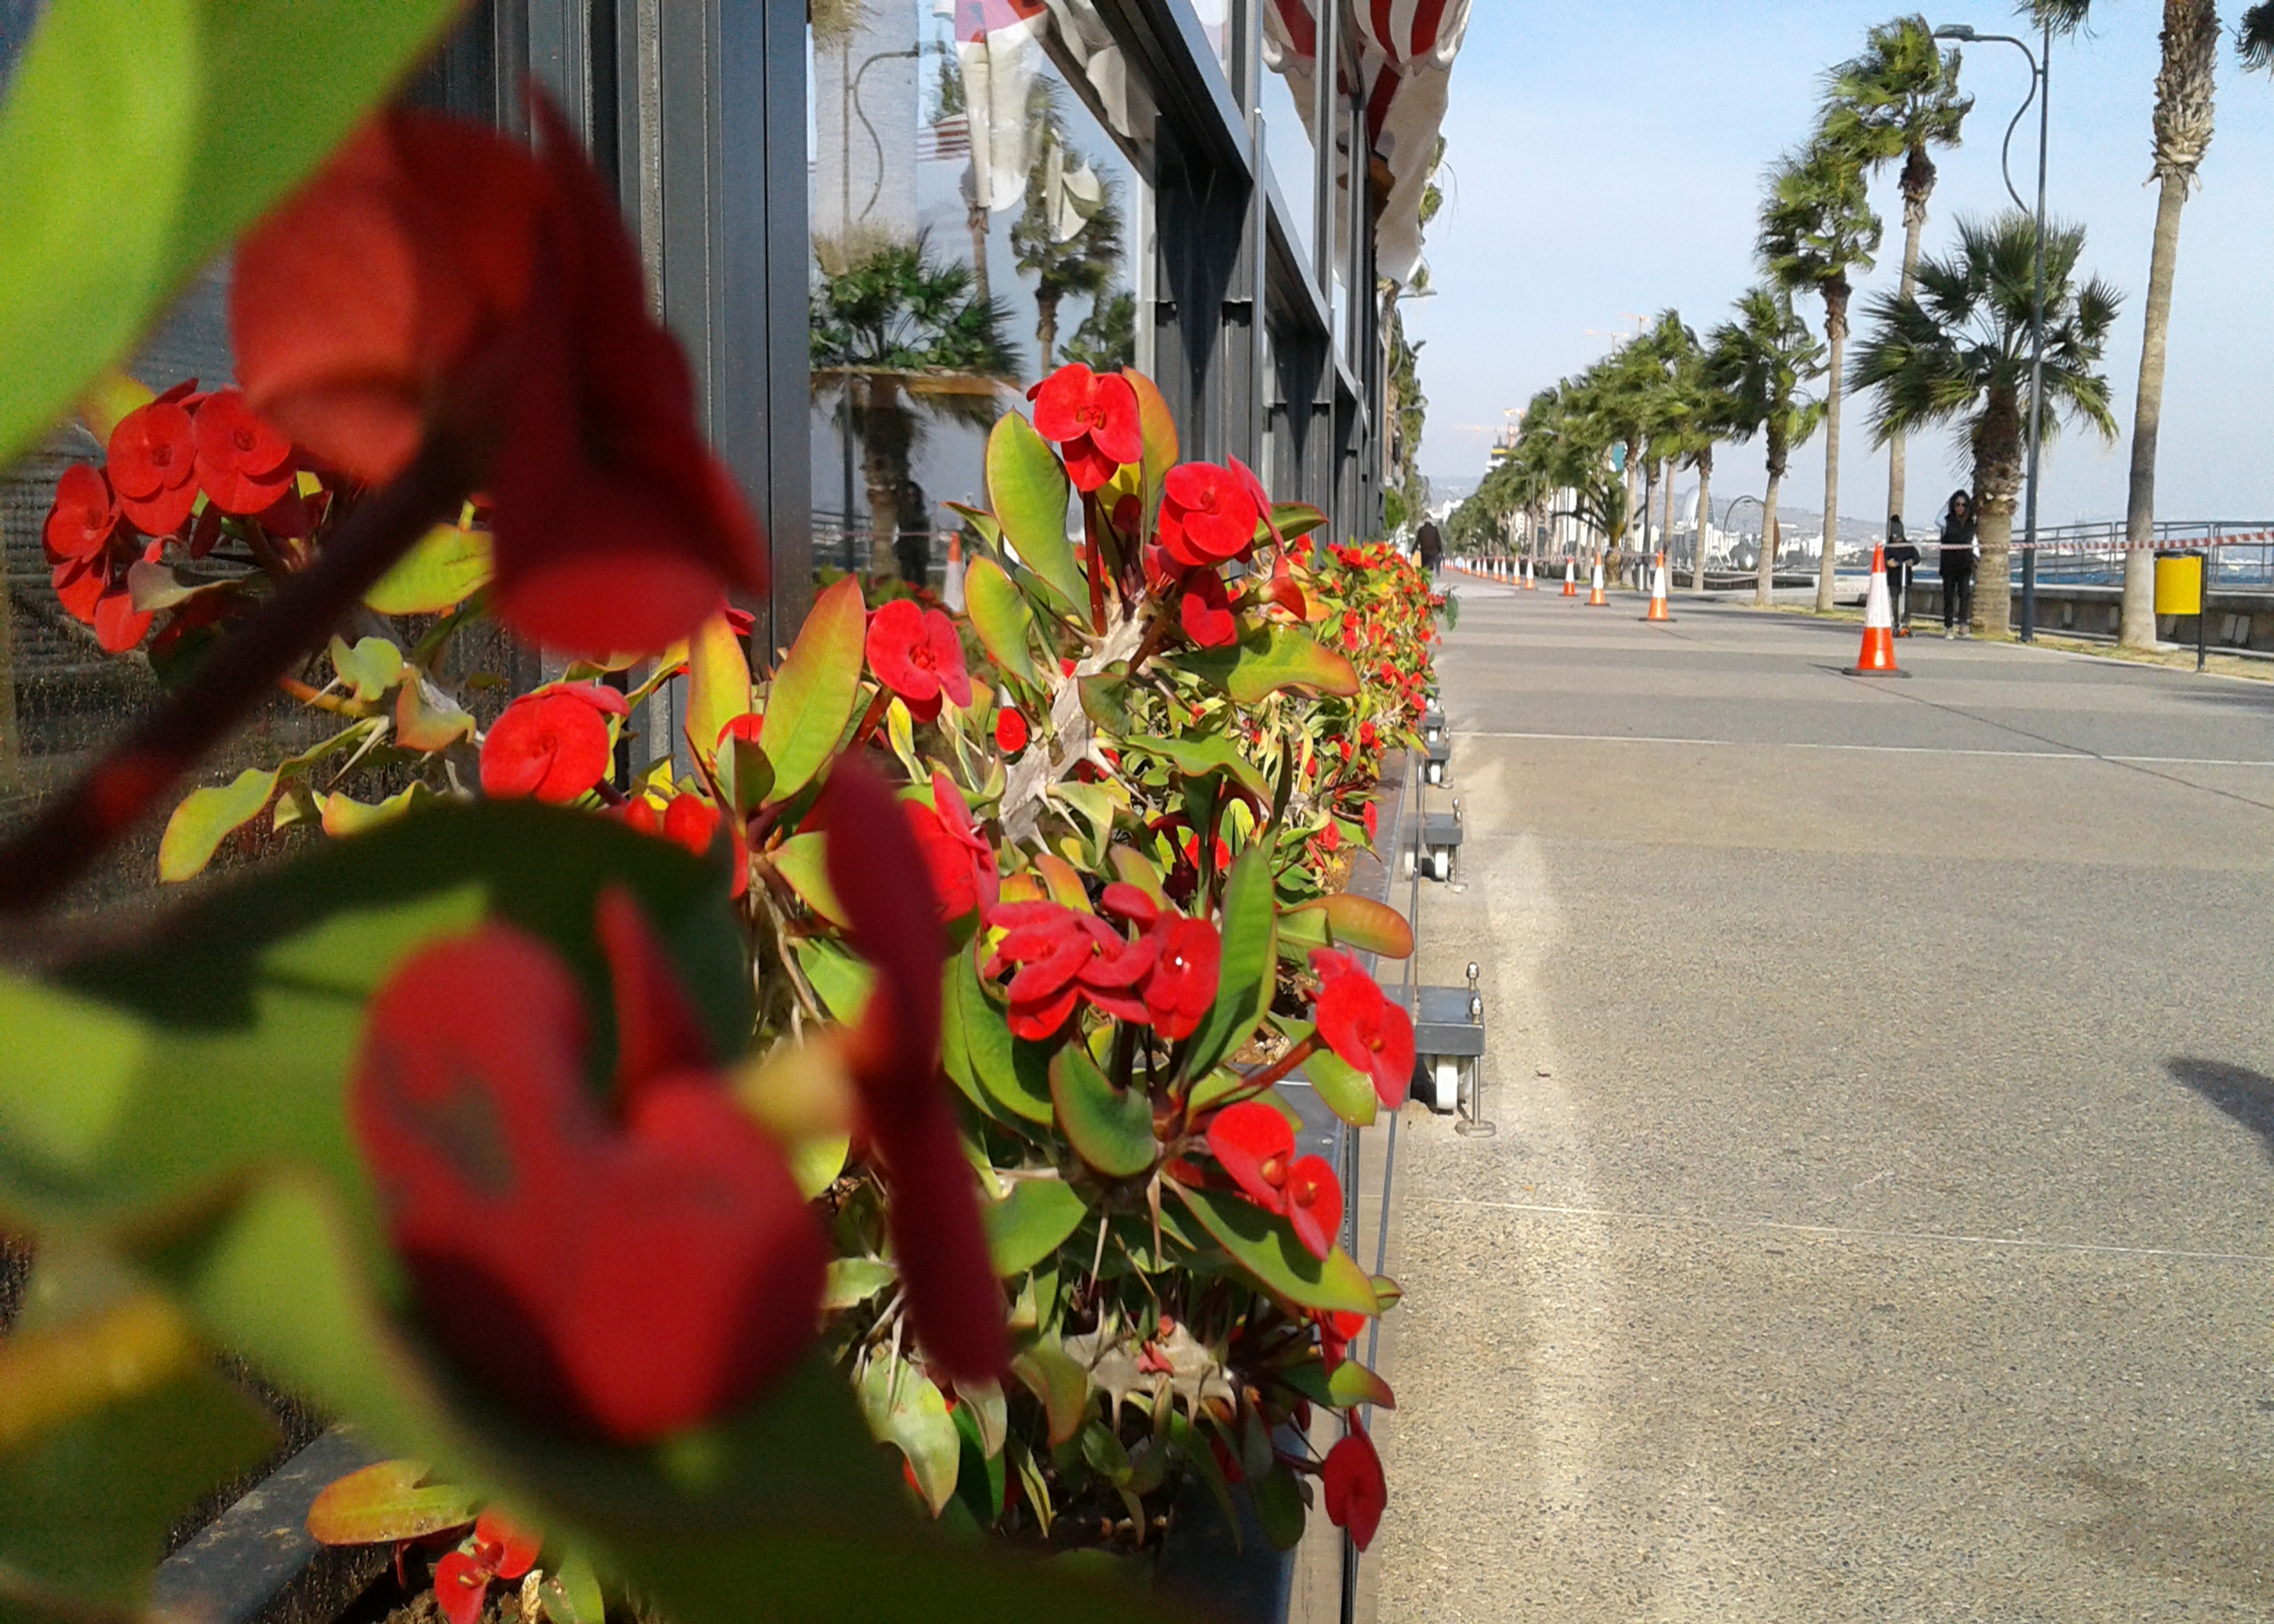
red, within walking, palm trees, flowers, flower, plant, building, leaf, sky, petal, tree, window, road surface, flower arranging, road, sidewalk, city, flowering plant, palm tree, annual plant, event, landscape, asphalt, travel, magenta, spring, carmine, pedestrian, street, floral design, floristry, arecales, walkway, shadow, rose family, coquelicot, plant stem, tourism, festival